Colonel William Jones House

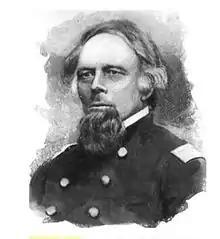
Colonel William Jones, American Civil War (1803–1864)

William Jones, the son of Peter and Sarah Keller Jones, was born on January 5, 1803, in Vincennes, Indiana. William Jones was exposed to important people and events in his childhood and received a good education. He apprenticed for a wholesale dry goods firm in Louisville, Kentucky.